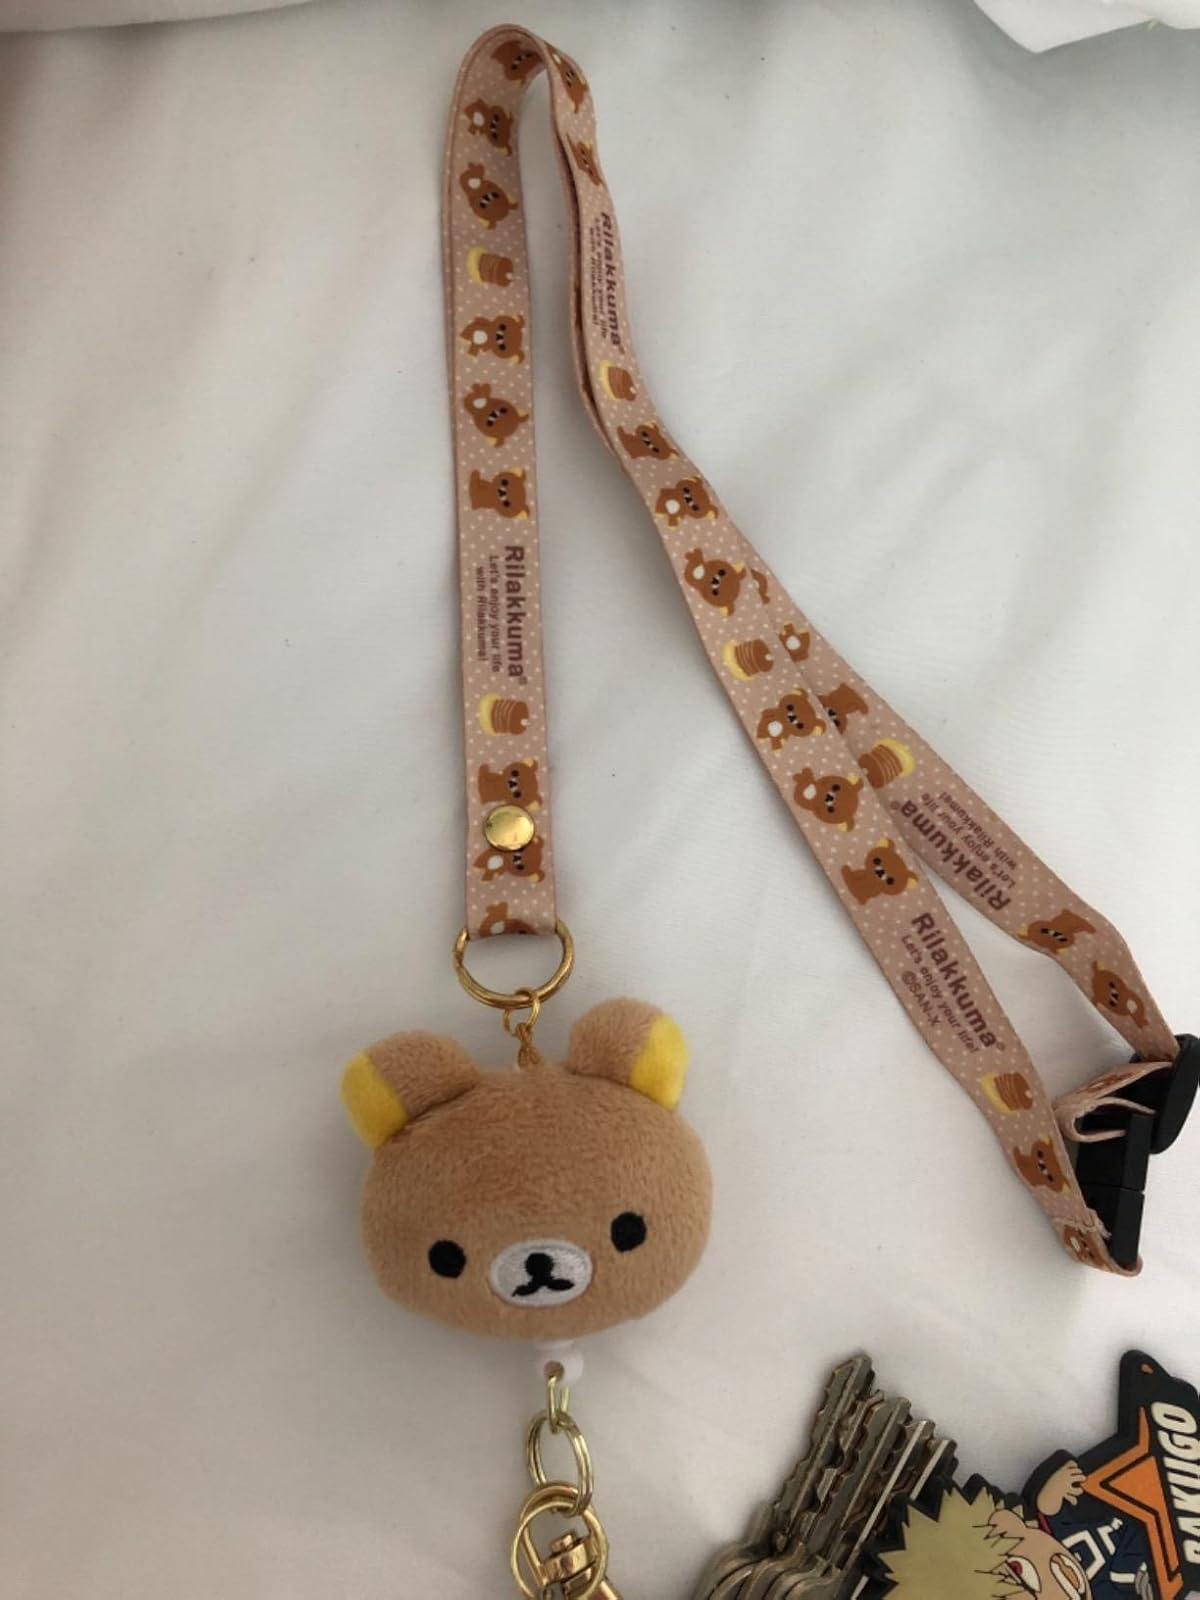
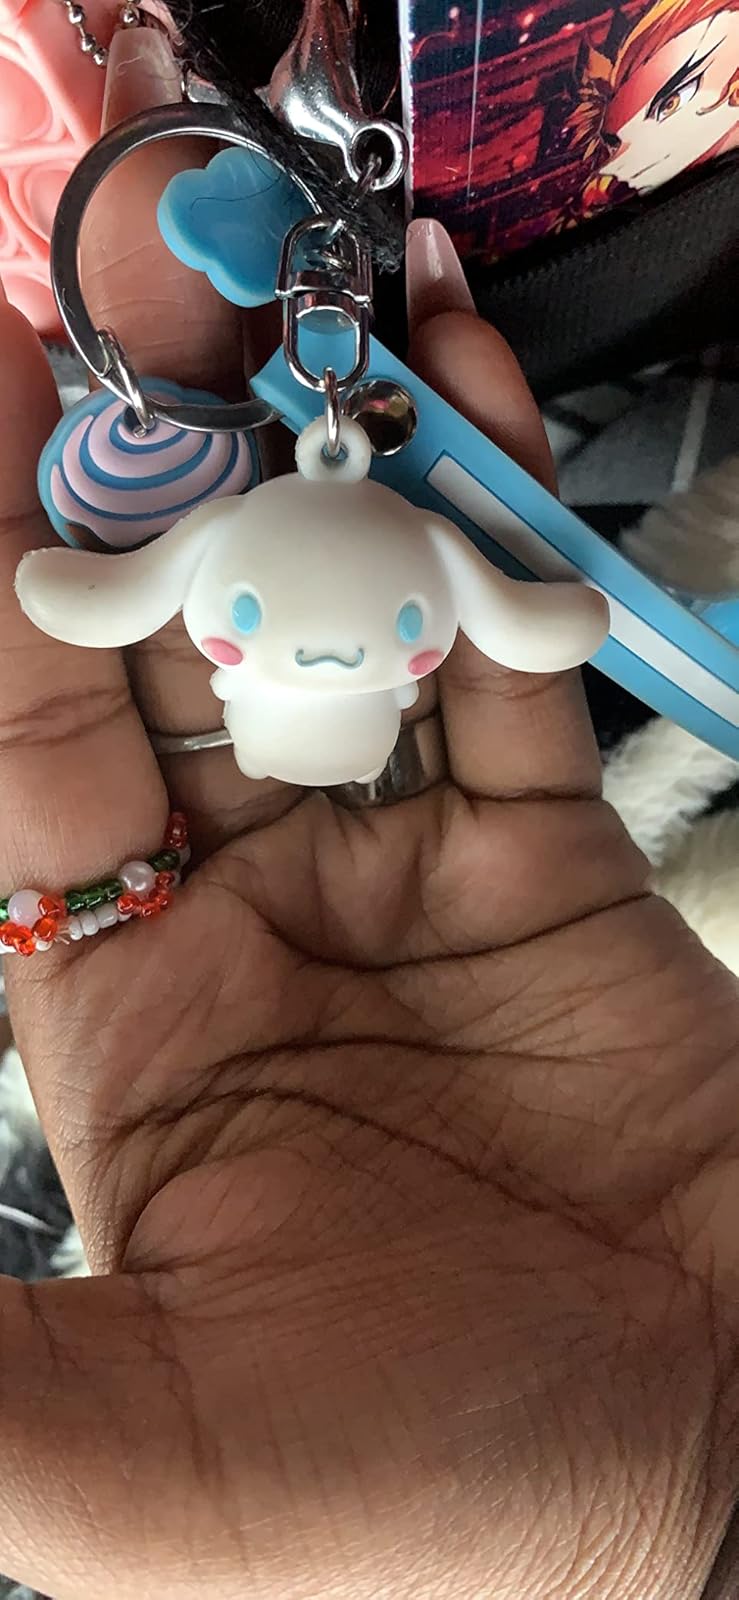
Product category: accessories_keychain
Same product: no